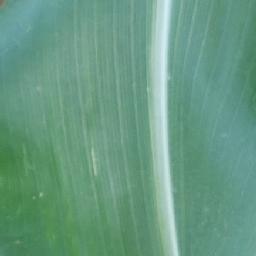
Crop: corn
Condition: (maize)_healthy